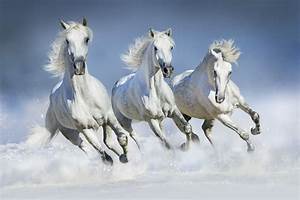
Label: cavallo